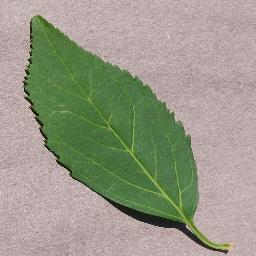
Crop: cherry
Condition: (including_sour)_healthy